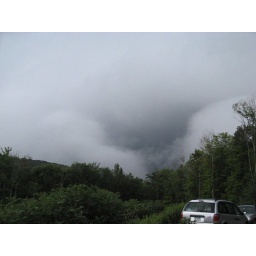
2 grey clouds passing in front of black cloud.